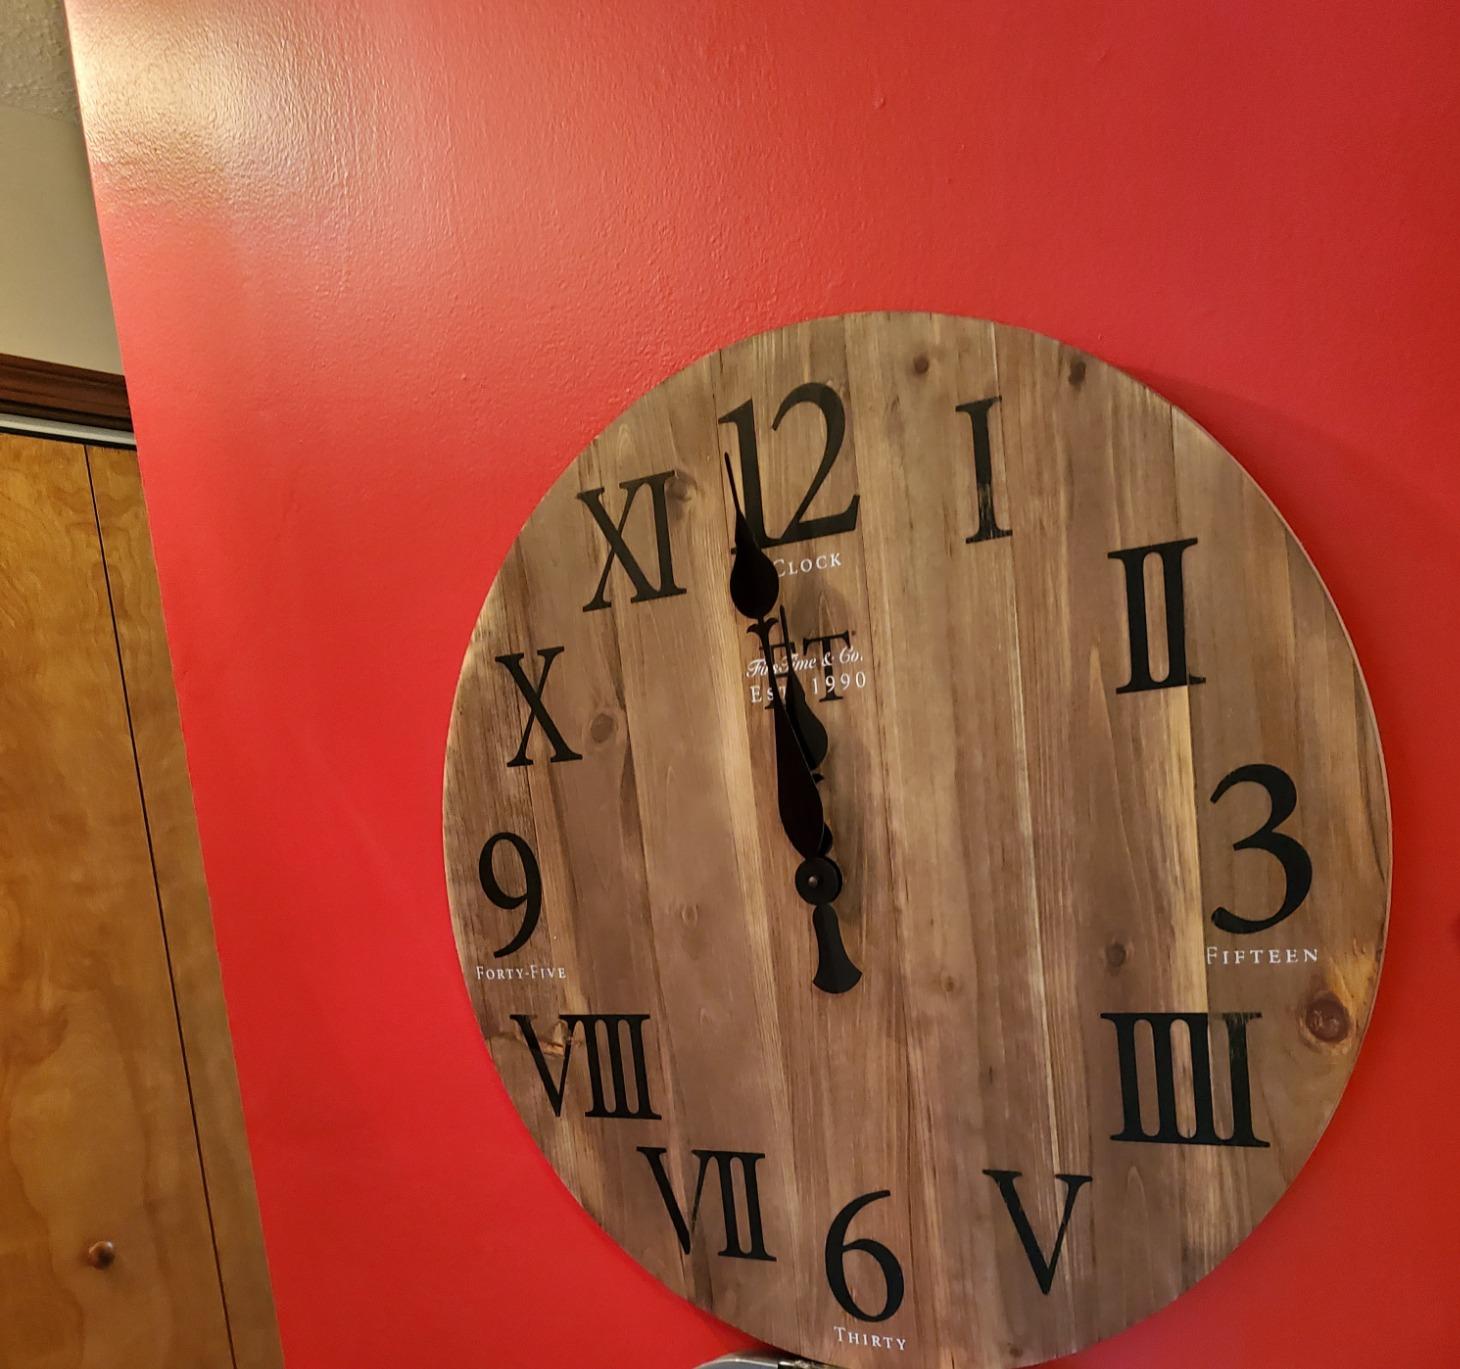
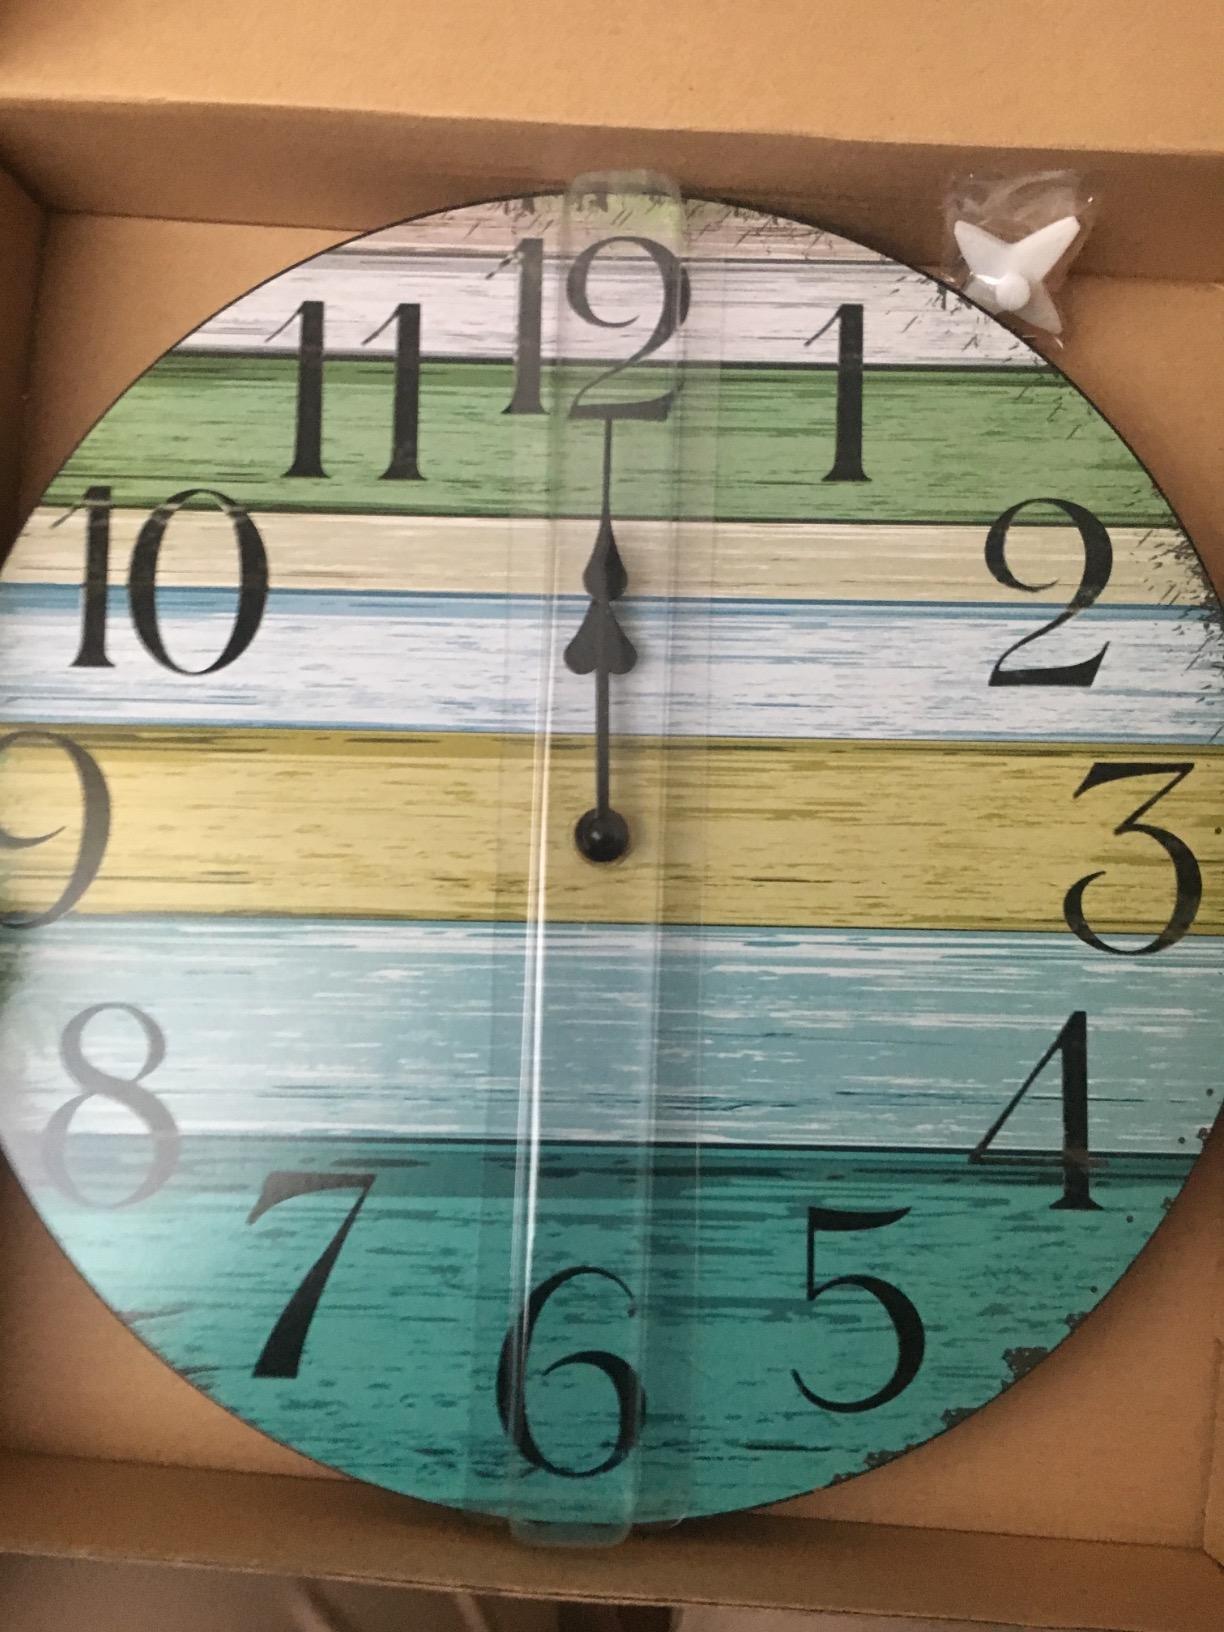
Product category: clock
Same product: no